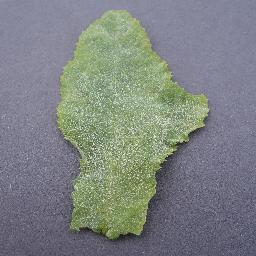
Label: Squash___Powdery_mildew